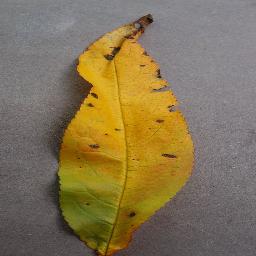
Label: Peach___Bacterial_spot